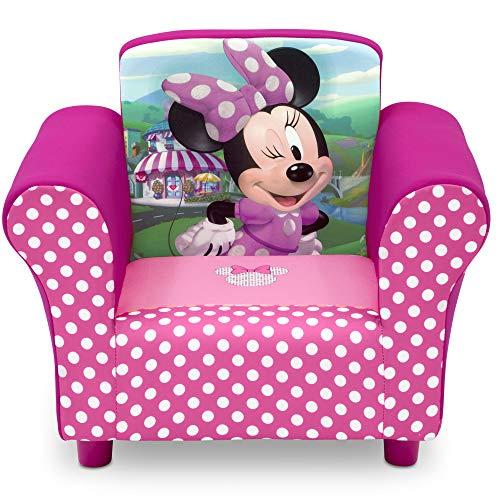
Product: Delta Children Disney Minnie Mouse Upholstered Chair
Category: Home & Kitchen | Furniture | Kids' Furniture | Chairs & Seats
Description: Recommended for ages 3 to 6 Holds up to 100 pounds.
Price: $56.99